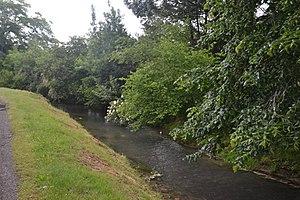
canal d'Alaric à Préchac sur Adour
Préchac-sur-Adour est une commune française située dans le département du Gers en région Occitanie.